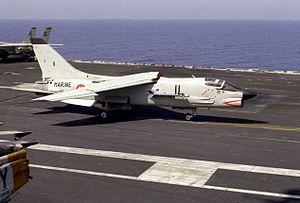
Un Vought F-8E(FN) Crusader de la Marine nationale française atterrit sur le porte-avion USS Dwight D. Eisenhower (CVN-69) au cours d'opérations militaires conjointes au large de Toulon, 1983
Le Matra R550 Magic est un missile air-air à courte portée de conception française. Il travaille grâce à un auto-directeur infrarouge bande I.